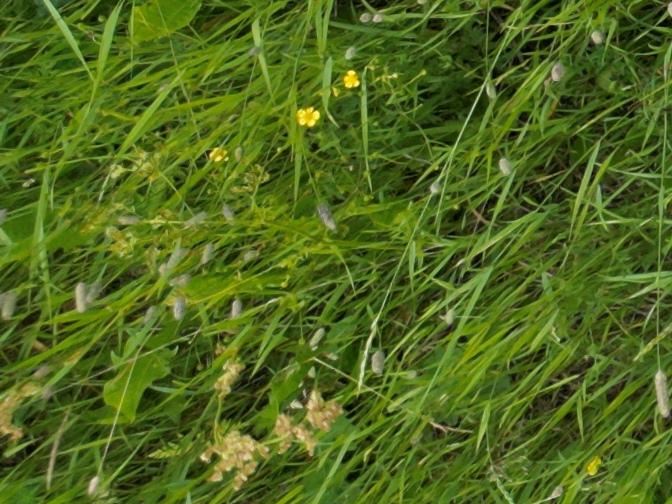
Flowers visible: yarrow flowers, yarrow flowers